King of Kings

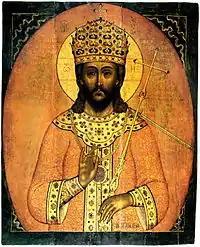
"Christ as King of Kings", a Russian icon from Murom, 1690

Alexander the Great's conquests ended the Achaemenid Empire and the subsequent division of Alexander's own empire resulted in the Seleucid dynasty inheriting the lands formerly associated with the Achaemenid dynasty. Although Alexander himself did not employ any of the old Persian royal titles, instead using his own new title "King of Asia", the monarchs of the Seleucid Empire more and more aligned themselves to the Persian political system. The official title of most of the Seleucid kings was "Great King", which like "King of Kings", a title of Assyrian origin, was frequently used by the Achaemenid rulers and was intended to demonstrate the supremacy of its holder over other rulers. "Great King" is prominently attested for both Antiochus I (r. 281–261 BC) in the Borsippa Cylinder and for Antiochus III the Great (r. 222–187 BC) throughout his rule.